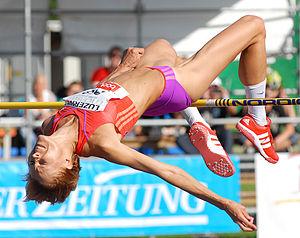
Viktoriya « Vita » Styopina est une athlète ukrainienne, spécialiste du saut en hauteur.